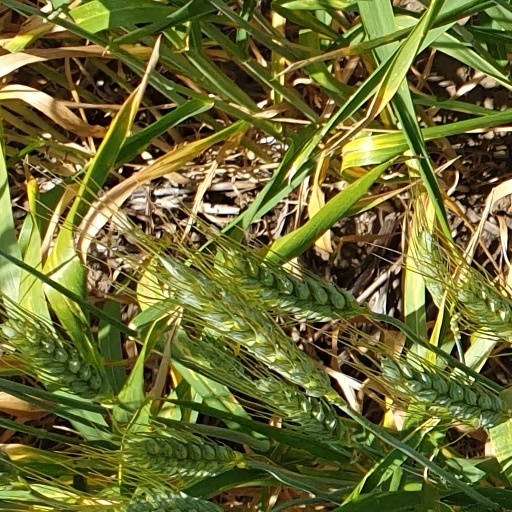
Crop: wheat